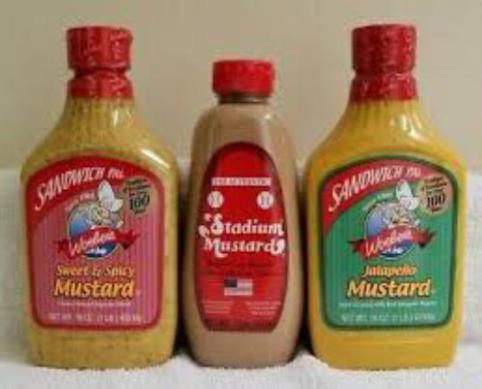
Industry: Food